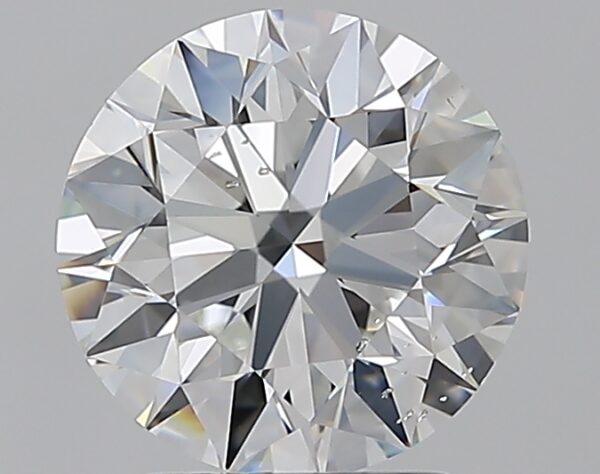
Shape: round
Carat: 2.01
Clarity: SI1
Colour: F
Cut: EX
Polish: EX
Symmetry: EX
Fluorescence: F
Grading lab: GIA
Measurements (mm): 8.01 x 8.06 x 5.03